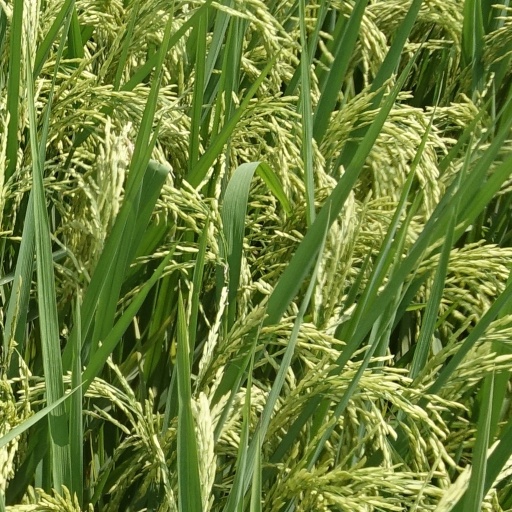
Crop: rice